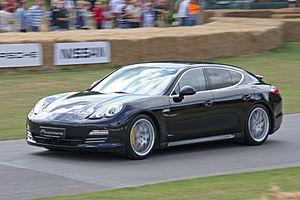
Depuis le début de l'histoire de l'automobile, on essaye de classer les types de carrosserie. Mais ces différentes tentatives n'ont jamais réellement été satisfaisantes en raison, entre autres, de l'évolution des carrosseries ainsi que des différences importantes d'un pays à l'autre.
La Porsche Panamera est une berline quatre portes sportive de luxe du constructeur automobile allemand Porsche. D'un genre inédit pour la marque, la Panamera est censée directement concurrencer les Maserati Quattroporte, Mercedes-Benz Classe CLS Shooting Brake, Classe S, Classe E 63 AMG, Audi S7, et RS6, RS7 S8, BMW Série 6 Gran Coupé et BMW Série 7, Aston Martin Rapide, Jaguar XJ ou encore la toute dernière Tesla Model S. La Panamera, dont le nom a été choisi en hommage à la course mexicaine dénommée Carrera Panamericana, a pour objectif de concilier la sportivité d'une GT et le confort d'une berline, tout en maîtrisant la consommation et les rejets de CO₂. Le magazine Auto Bild lui décerne d'ailleurs le « volant d'or » dans la catégorie « voiture performante de luxe ».